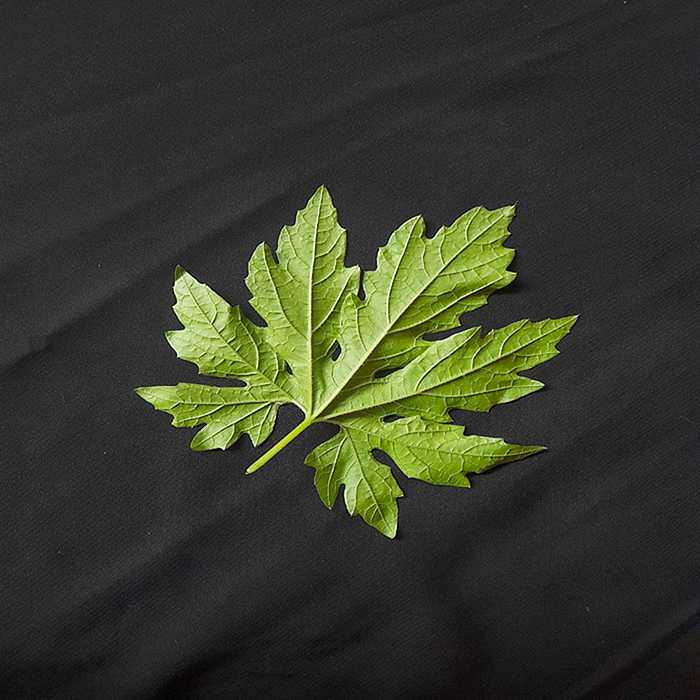
Plant: Bitter Gourd
Label: Fresh leaf